Flood management

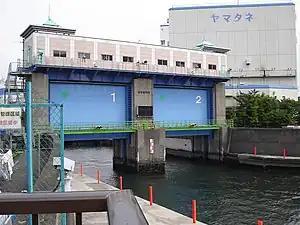
Floodgates in Tokyo, Japan

Property owners may fit their homes to stop water entering by blocking doors and air vents, waterproofing important areas and sandbagging the edges of the building. Private precautionary measures are increasingly important in flood risk management.